Describe the emotion expressed in this image:  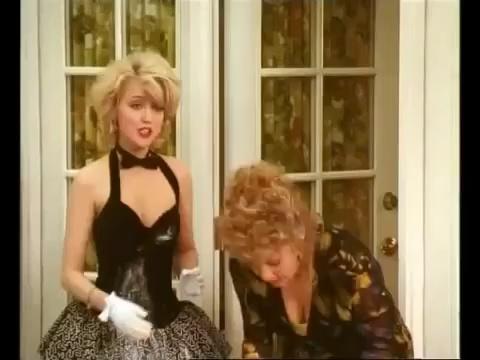
This person displays Suffering, valence and arousal with low intensity.